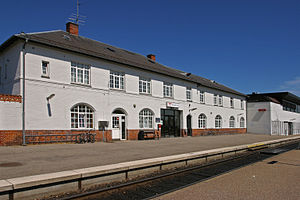
Heinrich Wenck
Nykøbing Sjælland Station
Heinrich "Henry" Emil Charles Wenck var dansk arkitekt og akvarelmaler og fra 1903 titulær professor ved Kunstakademiet.